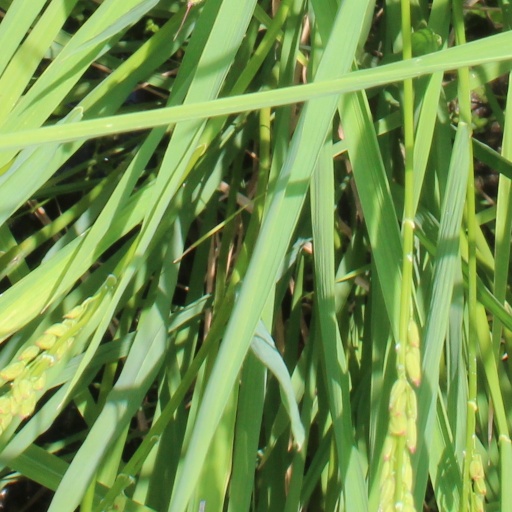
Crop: rice